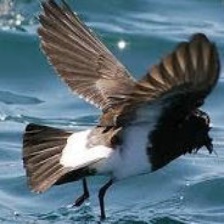
Species: ASHY STORM PETREL
Scientific name: OCEANODROMA HOMOCHROA